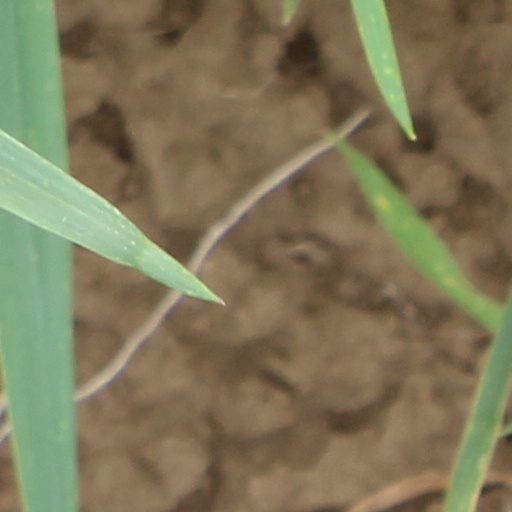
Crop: wheat